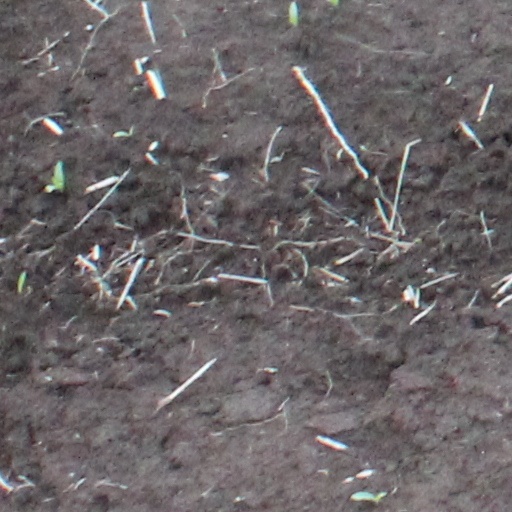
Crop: wheat